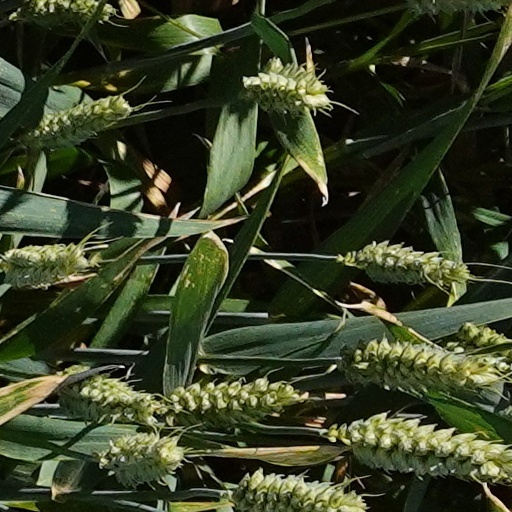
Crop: wheat